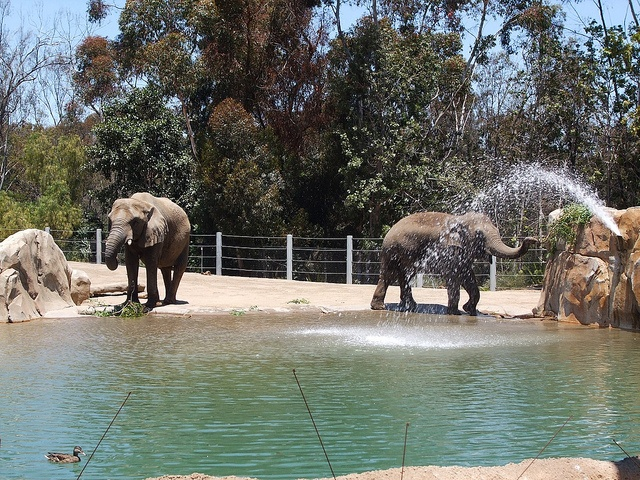
A group of elephants playing in the water.
Couple of young elephants playing in the water
Two elephants are standing near the water in their pen.
an elephant is standing under a spray of water, while another elephant stands farther away
A couple of elephants are playing in the zoo.